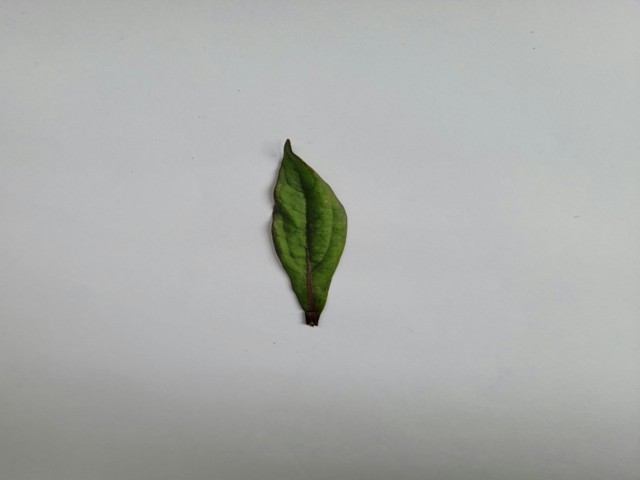
Plant: ayapan